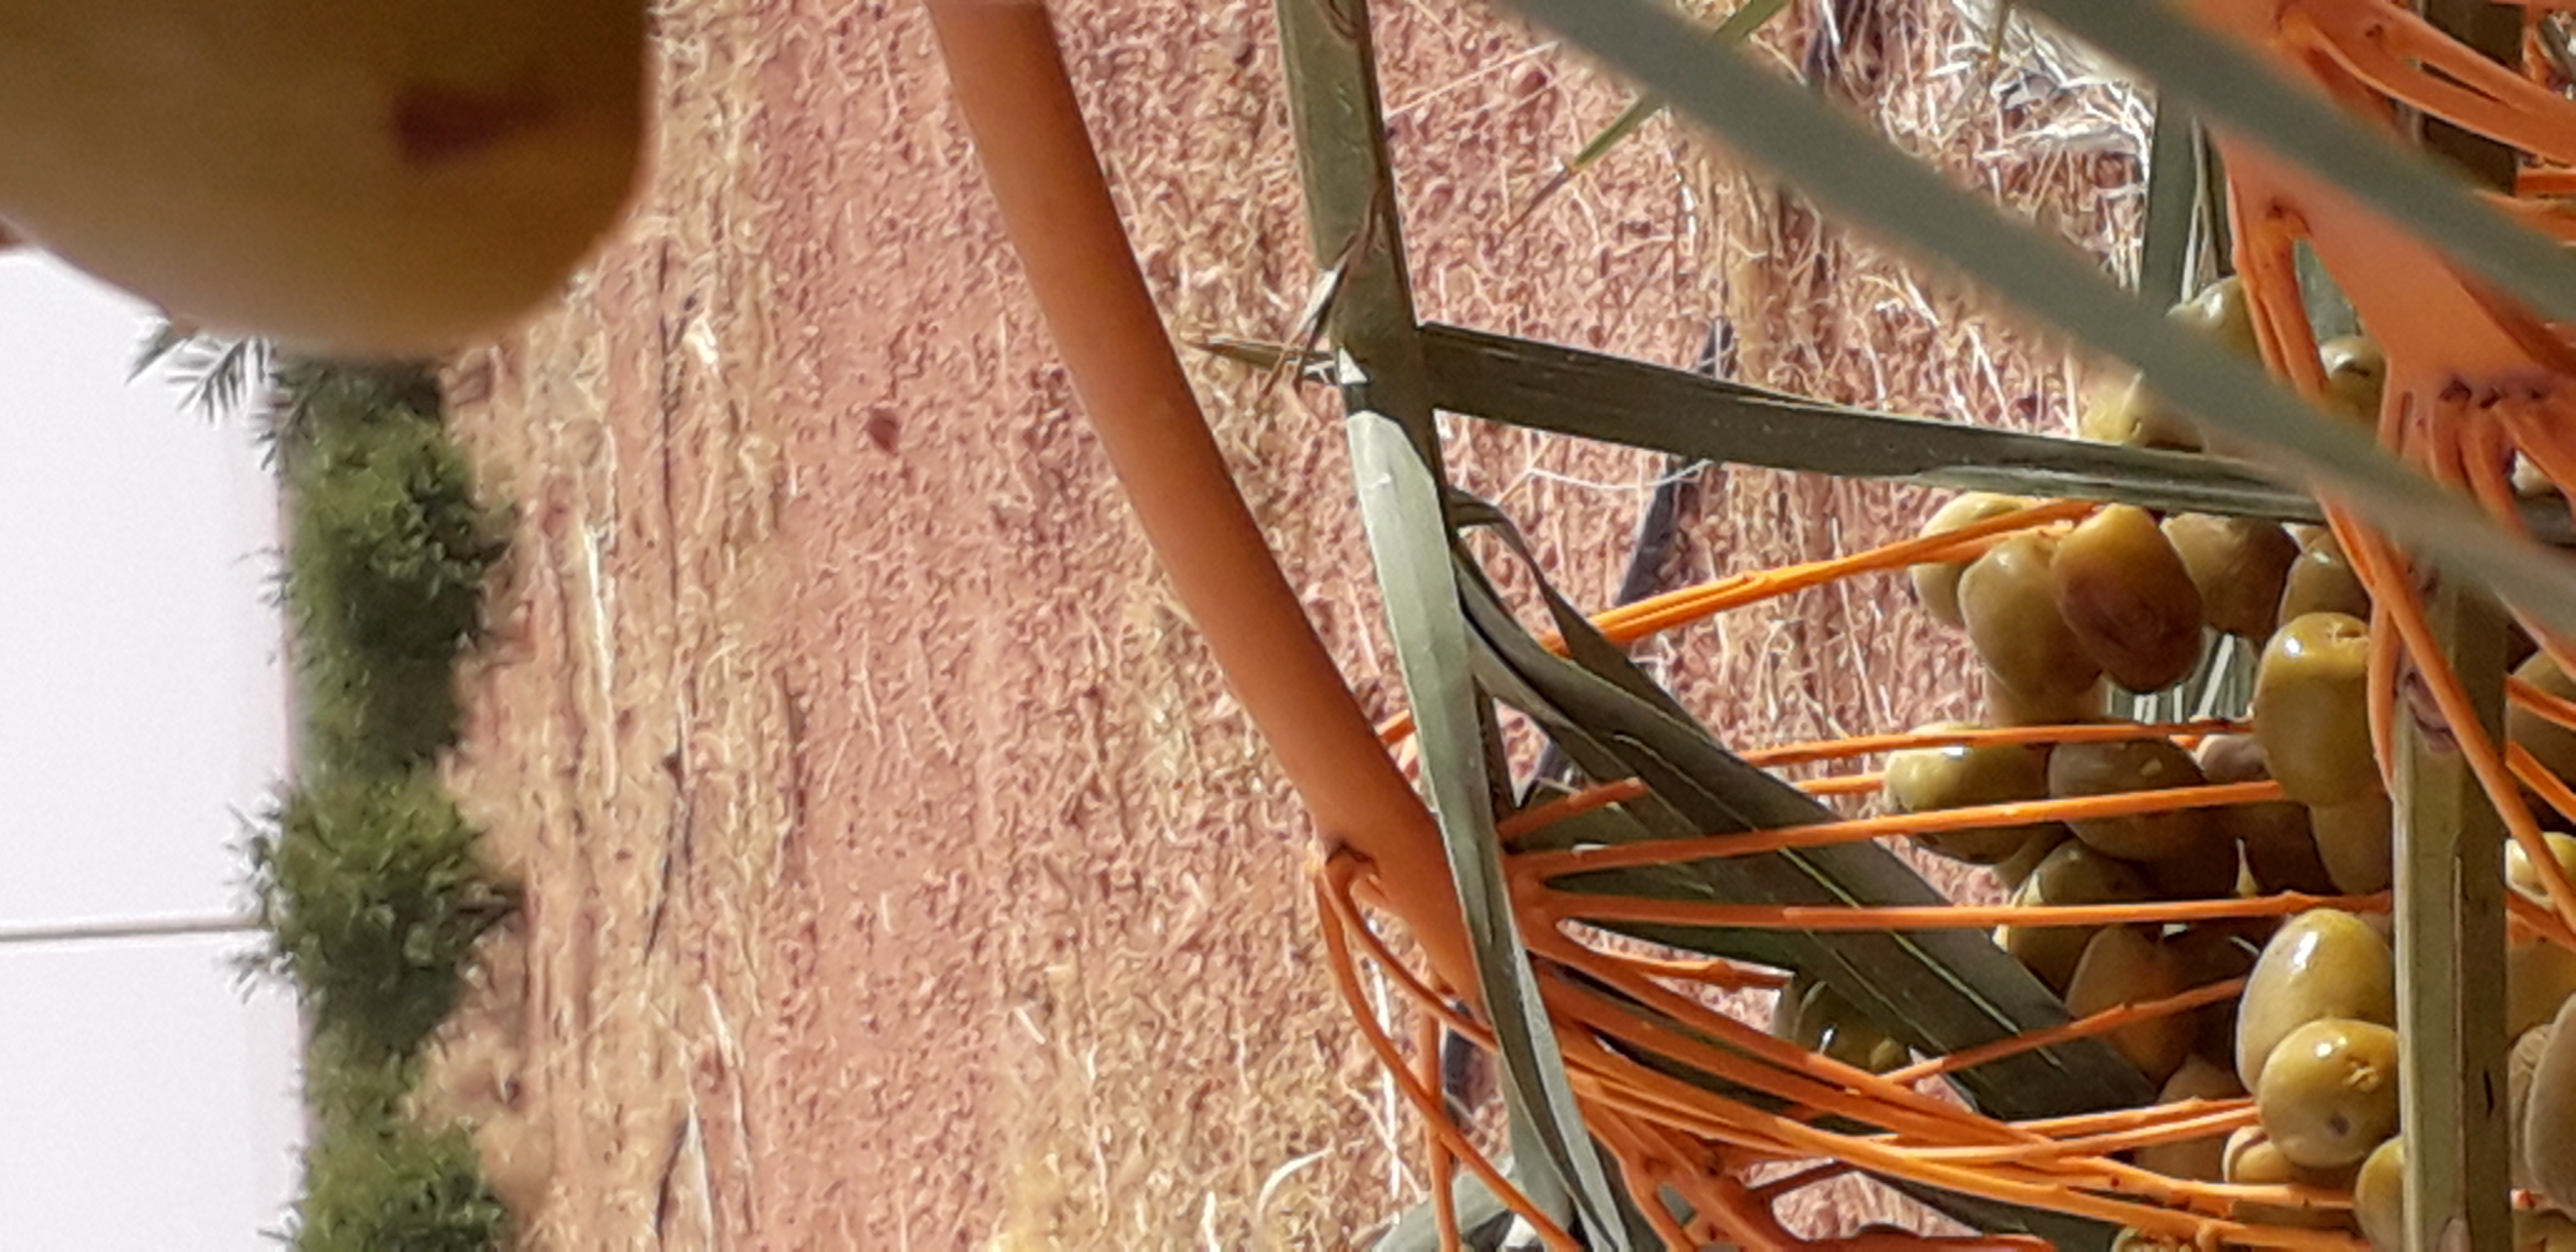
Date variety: Boufagous